Papa by Chance

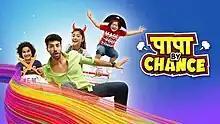

Papa by Chance is an Indian television series in Hindi. The series is produced by Full House Media Production company. It premiered on 20 August 2018 on Star Bharat. The show stars Zebby Singh, Sana Sayyad and Priya Tandon.